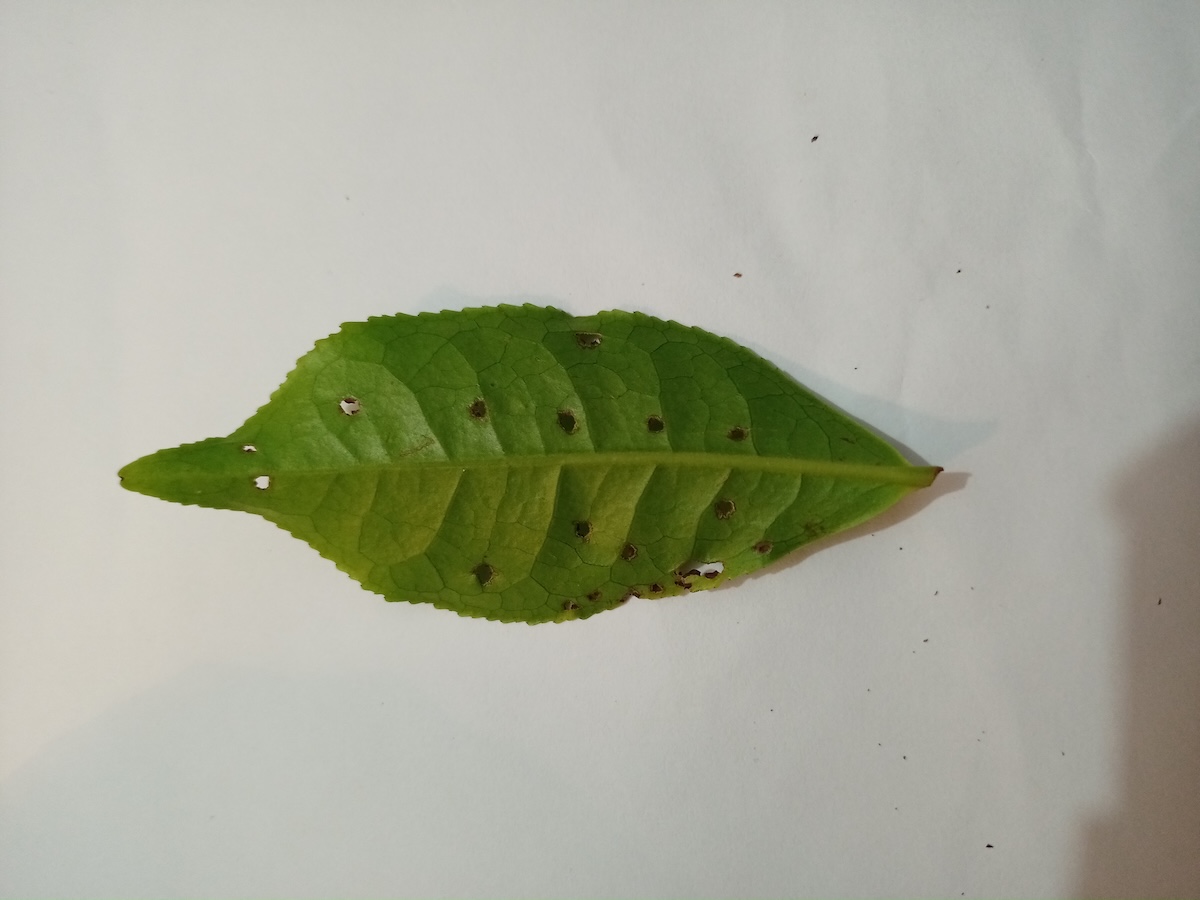
Label: Green mirid bug